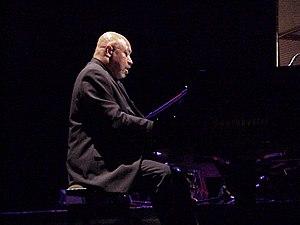
Le NEA Jazz Masters Fellowship est une récompense remise tous les ans depuis 1982 par le National Endowment for the Arts à des musiciens de jazz à la carrière établie en reconnaissance de leur œuvre.